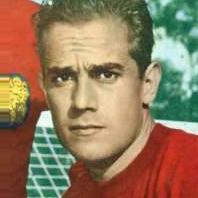
Age: 26